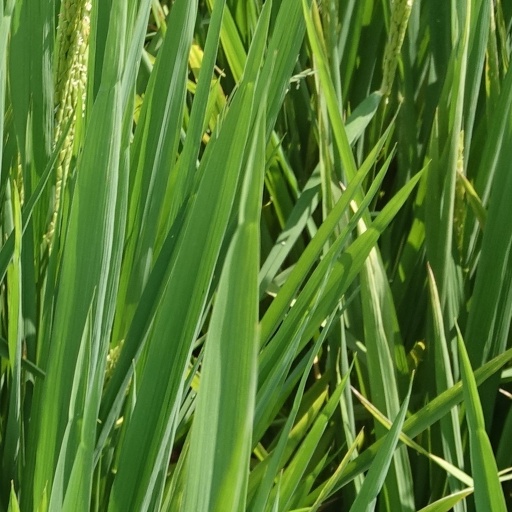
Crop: rice